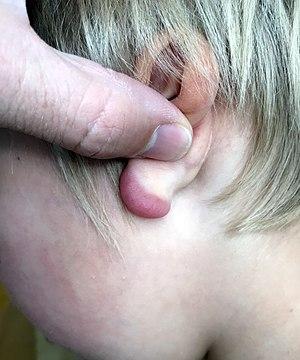
Vue ""arrière"" d'un lymphocytome bénin touchant le lobule de l'oreille d'un garçon de 4 ans, dû à une maladie de Lyme (ici probablement due à la bactérie spirochète borrelia garinii. Ce lymphocytome est très rare aux Etats-Unis et plus commun en Europe, notamment chez les enfants).
Le vocable médical lymphocytome désigne plusieurs pseudo-lymphomes non épidermotropes.